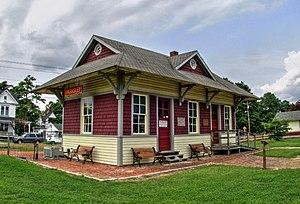
Parksley est une municipalité américaine située dans le comté d'Accomack en Virginie. Lors du recensement de 2010, sa population est de 842 habitants.